Steroid hormone

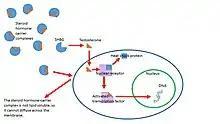
Free hormone hypothesis 2

Steroid hormones are transported through the blood by being bound to carrier proteins—serum proteins that bind them and increase the hormones' solubility in water. Some examples are sex hormone-binding globulin (SHBG), corticosteroid-binding globulin, and albumin. Most studies say that hormones can only affect cells when they are not bound by serum proteins. In order to be active, steroid hormones must free themselves from their blood-solubilizing proteins and either bind to extracellular receptors, or passively cross the cell membrane and bind to nuclear receptors. This idea is known as the free hormone hypothesis. This idea is shown in Figure 1 to the right.